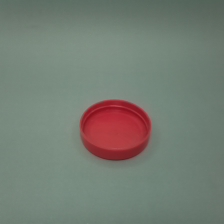
Color: red/orange/pink/fuchsia/brown
Cap type: standard cap